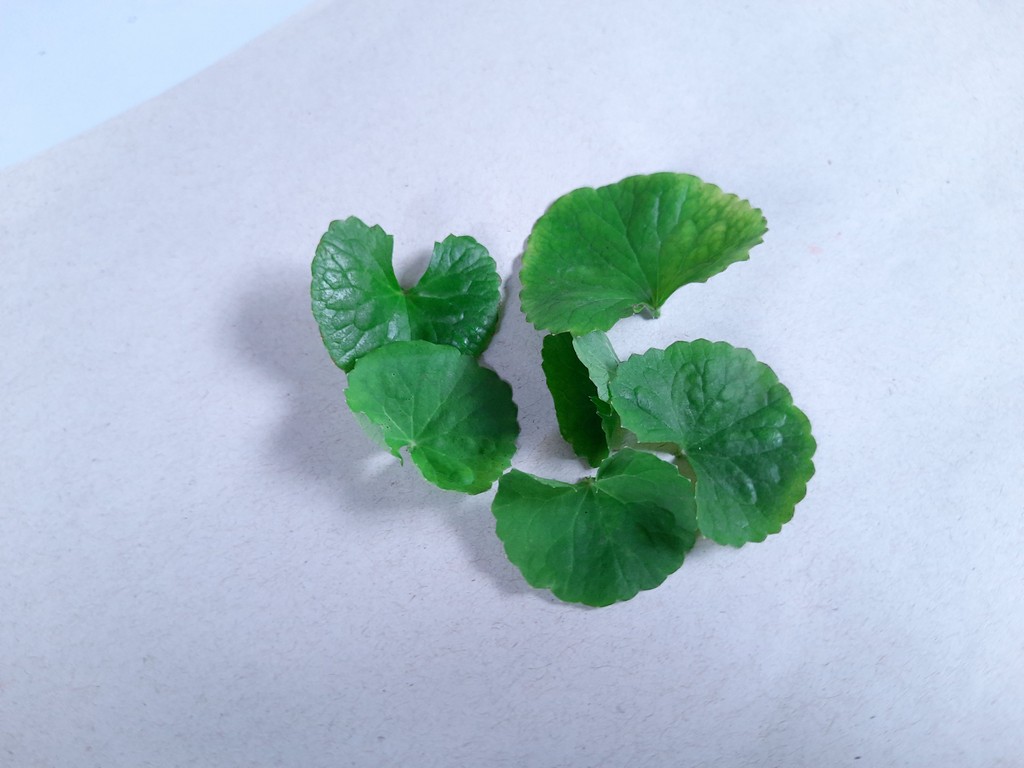
Label: Healthy